Harmoni (Transjakarta)

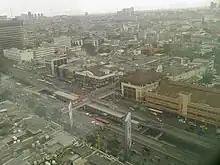
Harmoni BRT station seen from Bank Tabungan Negara headquarters. Taken in 2009

Harmoni BRT station was first opened on 15 January 2004, along with the soft launch of corridor 1. It has already designated as the main transit hub and central station of the TransJakarta BRT system, hence the name Harmoni Central Busway.